Music of the United States

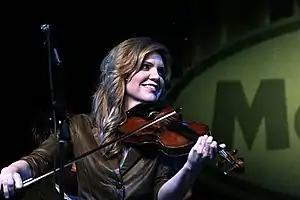
Alison Krauss holds the most awards in the Country Music field out of any other female artist.

Jazz is a kind of music characterized by swung and blue notes, call and response vocals, polyrhythms and improvisation. Though originally a kind of dance music, jazz has been a major part of popular music, and has also become a major element of Western classical music. Jazz has roots in West African cultural and musical expression, and in African American music traditions including blues and ragtime, as well as European military band music. Early jazz was closely related to ragtime, with which it could be distinguished by the use of more intricate rhythmic improvisation. The earliest jazz bands adopted much of the vocabulary of the blues, including bent and blue notes and instrumental "growls" and smears otherwise not used on European instruments. Jazz's roots come from the city of New Orleans, Louisiana, populated by Cajuns and black Creoles, who combined the French-Canadian culture of the Cajuns with their own styles of music in the 19th century. Large Creole bands that played for funerals and parades became a major basis for early jazz, which spread from New Orleans to Chicago and other northern urban centers.